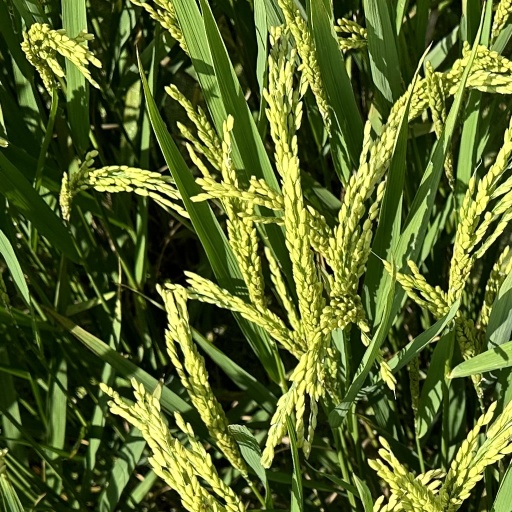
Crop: rice